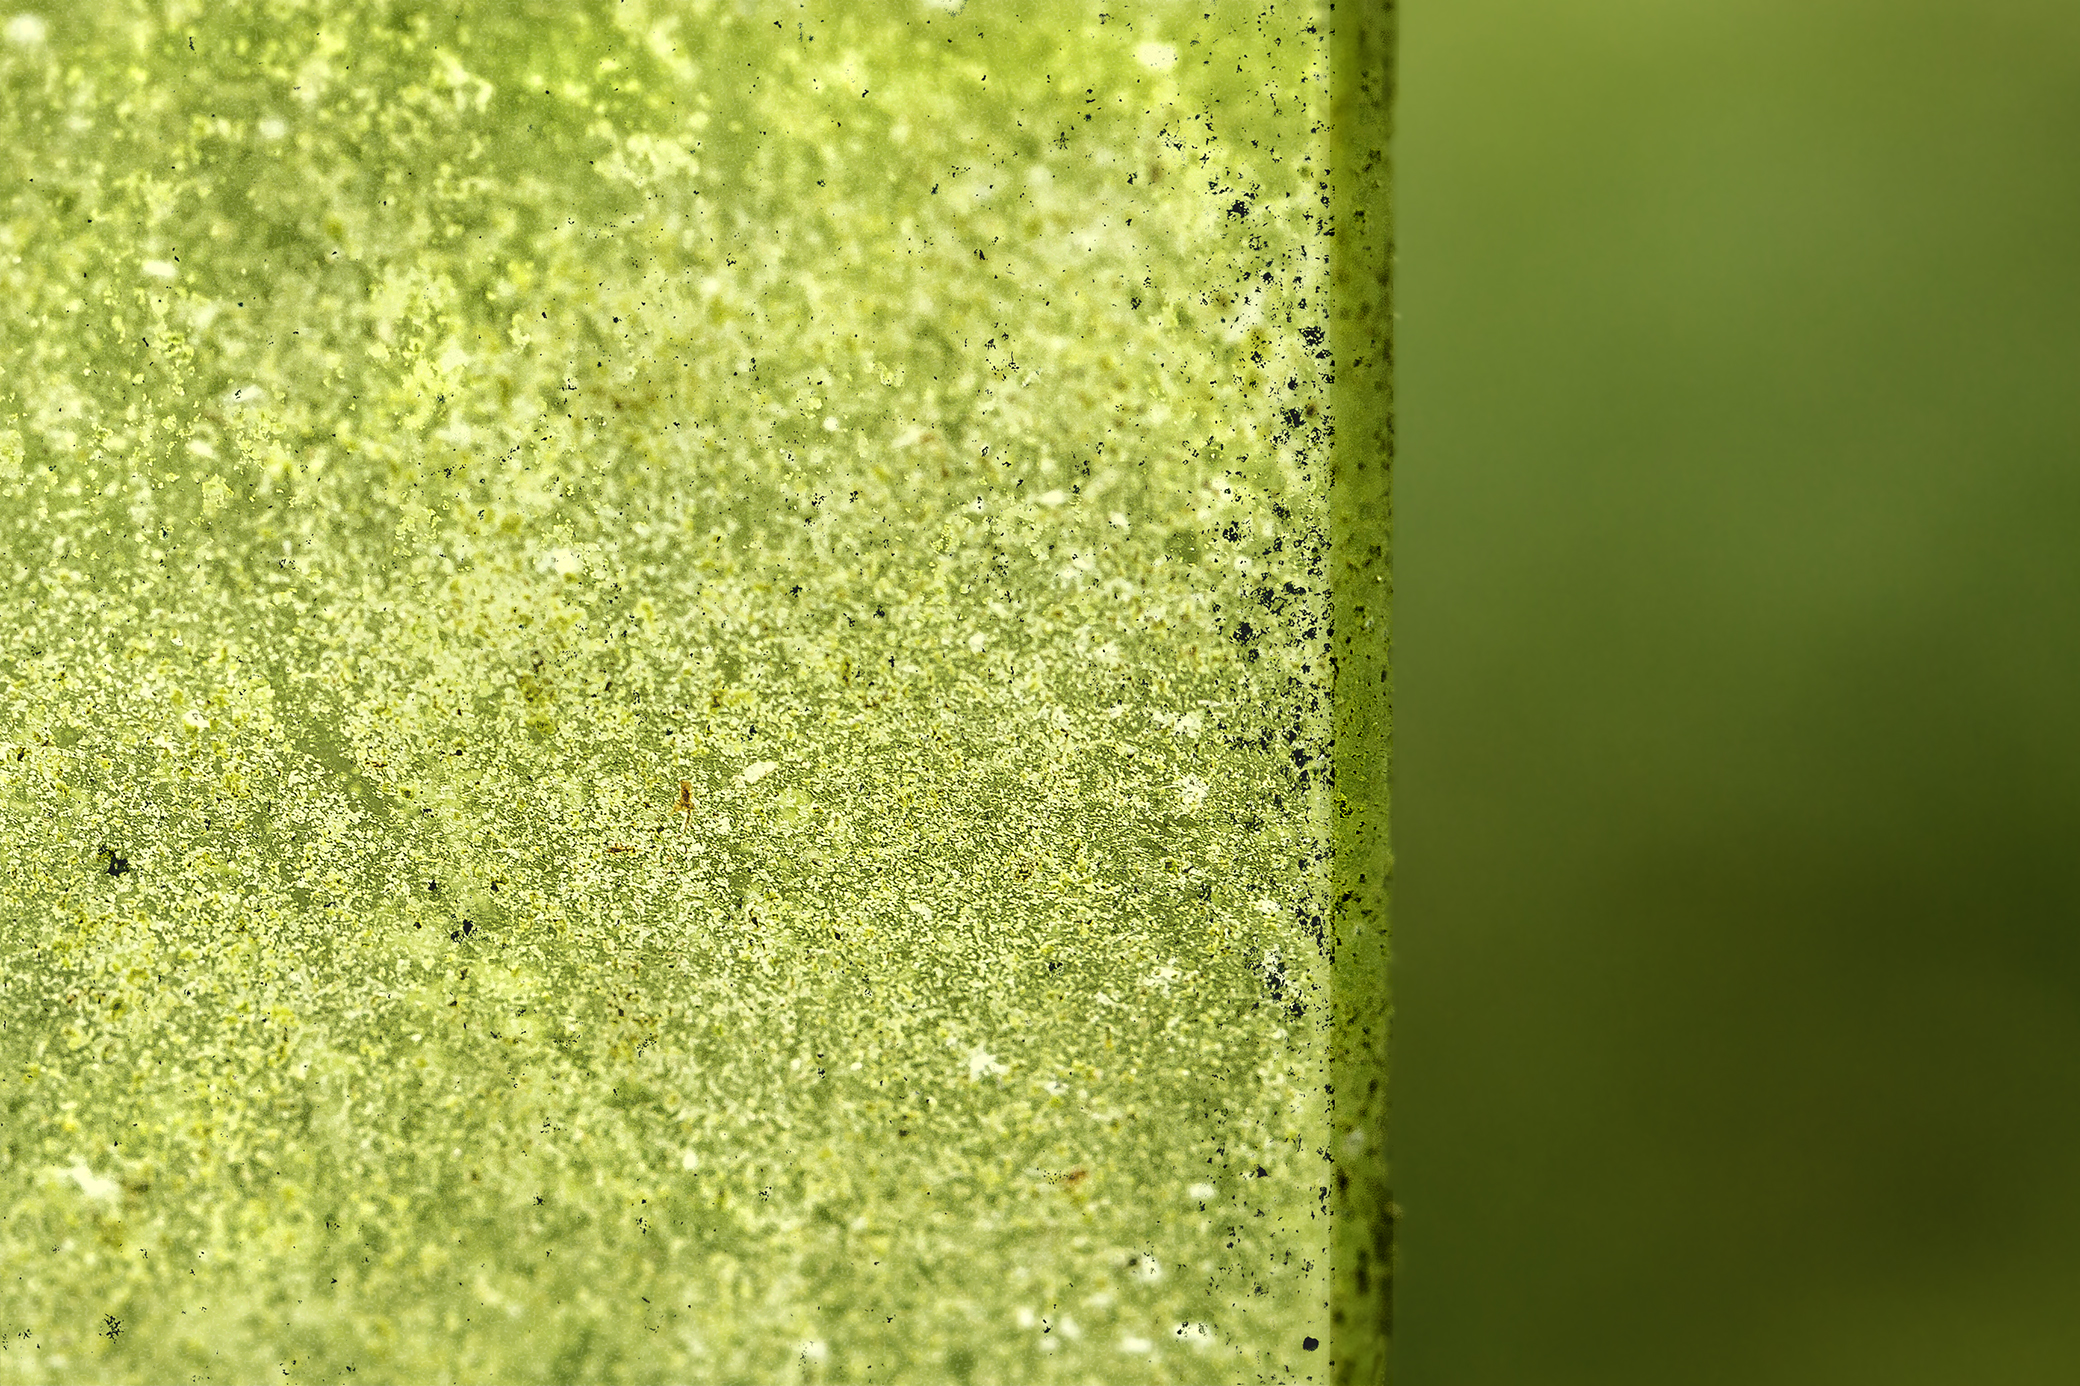
tree, nature, grass, outdoor, branch, dew, plant, lawn, meadow, sunlight, leaf, flower, window, glass, green, macro, soil, dirty, yellow, flora, close up, transparent, algae, detail, moisture, macro photography, 60116, grass family, plant stem